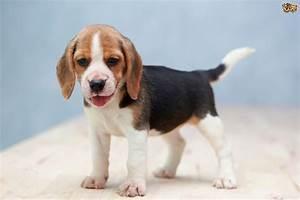
dog